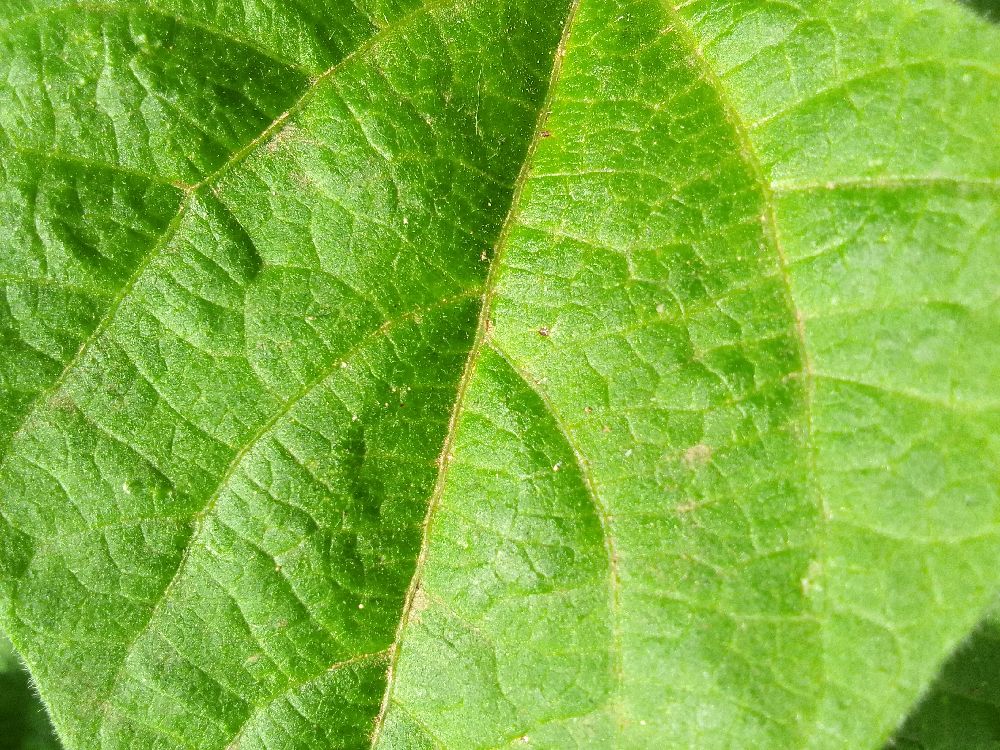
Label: healthy